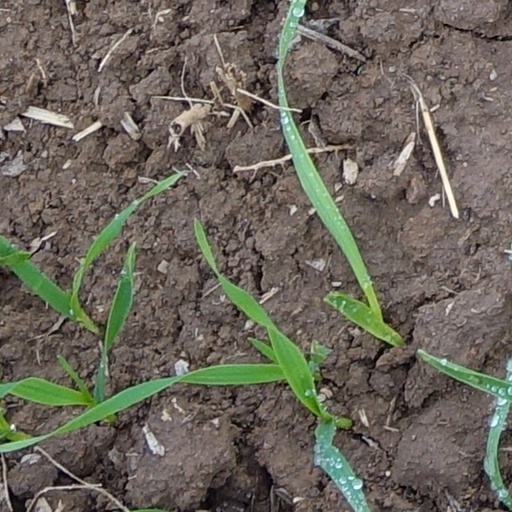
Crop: wheat